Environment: real
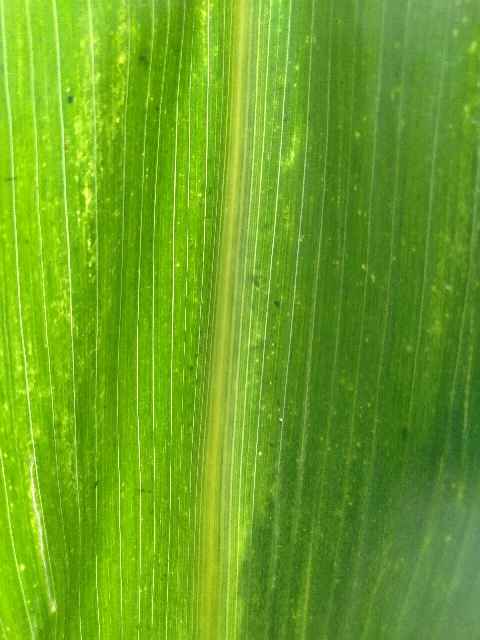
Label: lethal_necrosis